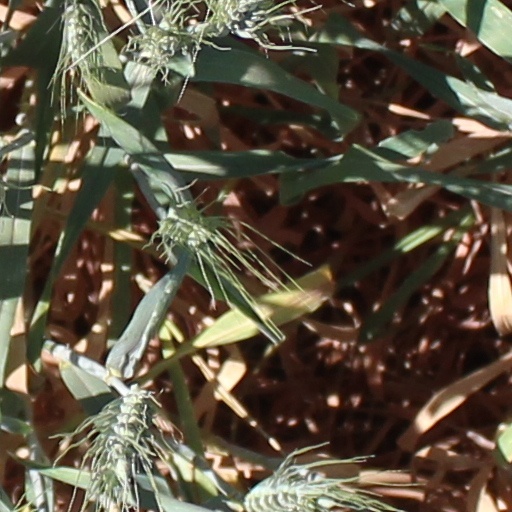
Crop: wheat